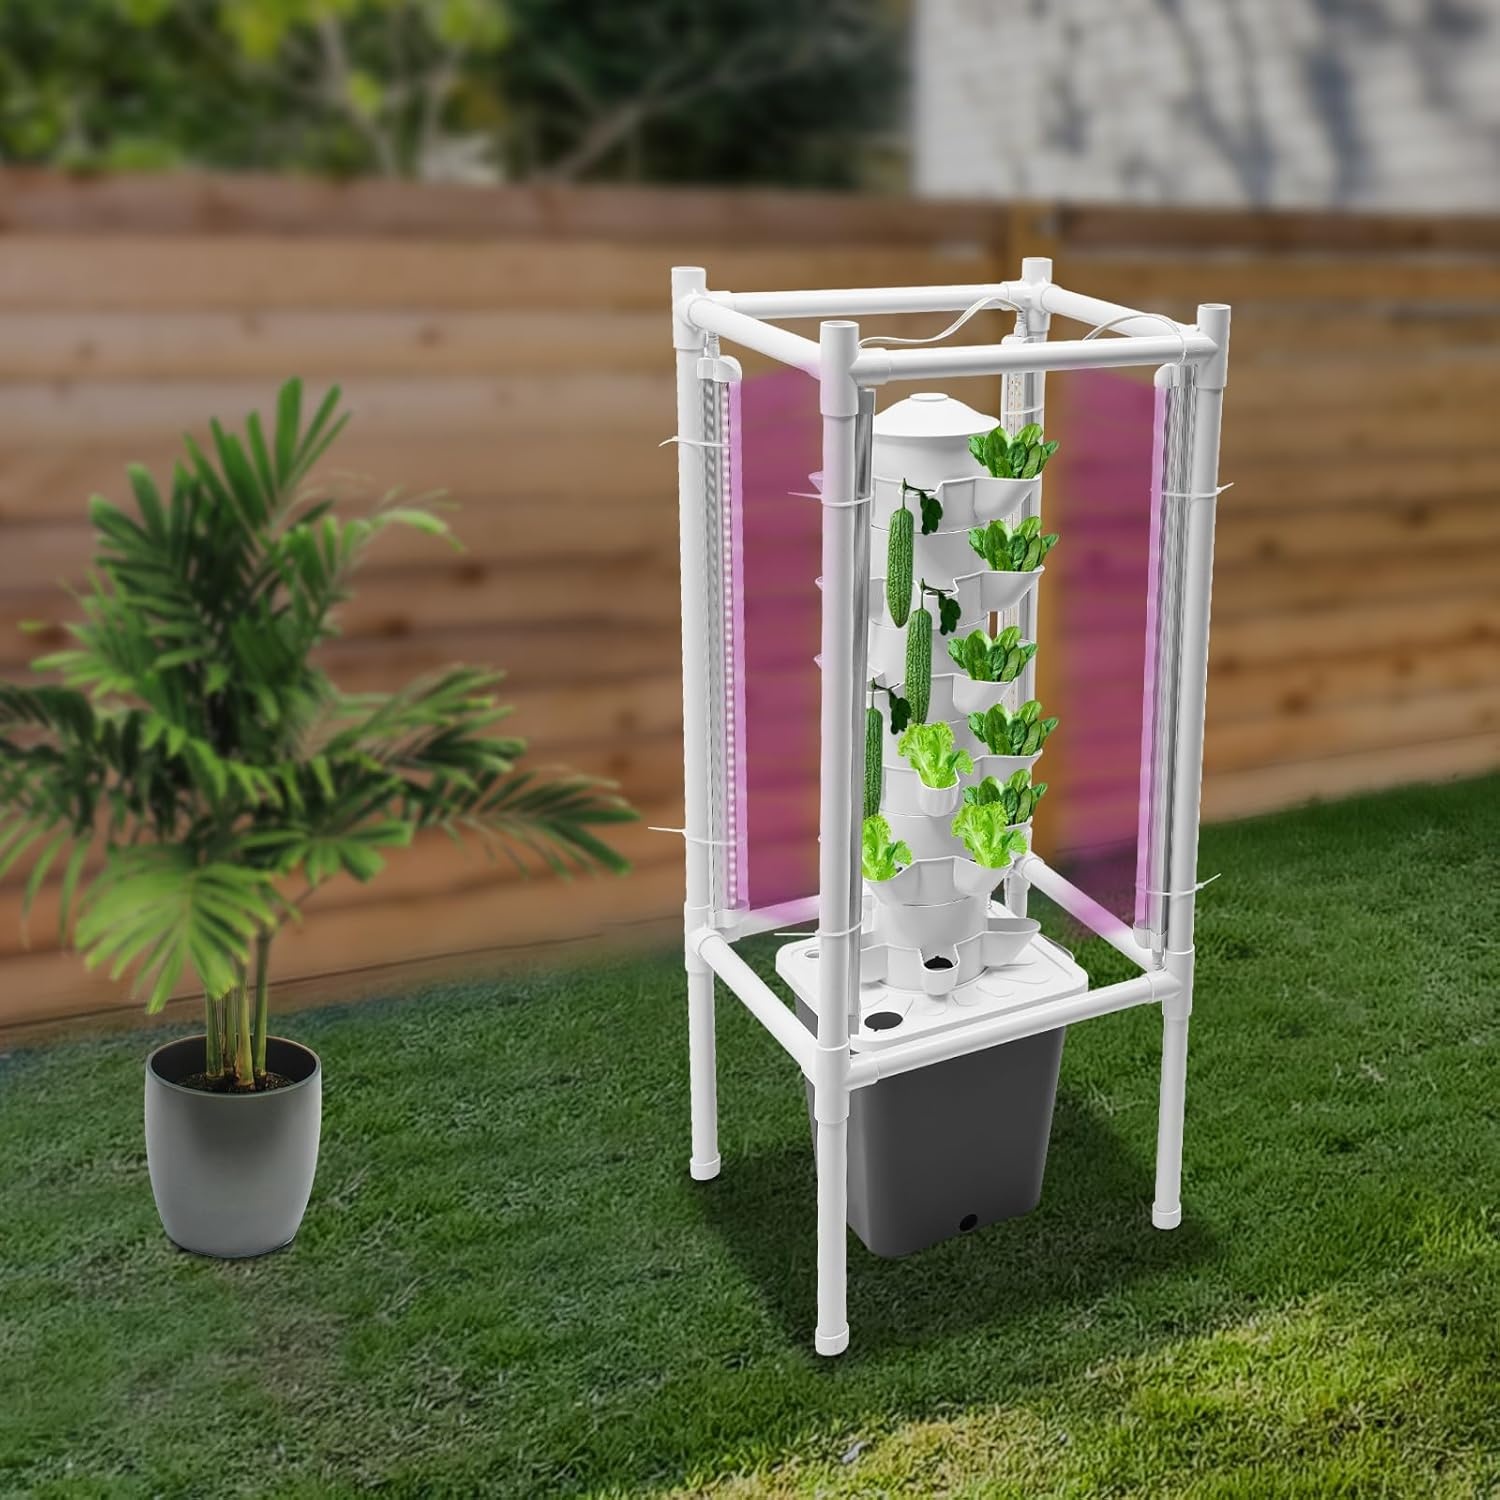
Hydroponic Growing Tower System Kit, 30-Plant Vertical Hydroponics Garden Tower with LED Grow Light, for Outdoor Indoor Herbs Fruits Vegetables Smart Garden Planter Kit
Overview Material : Polypropylene (PP) Color : White&gray, 30 Holes Style : 30-Plant Hydroponic Tower Growing System Vertical Garden Kit Brand : LIANDU-US Pattern : Hydroponic Garden Tower About this item 【MAXIMIZE YIELD IN MINIMAL SPACE】Featuring a compact vertical design with 30 planting spots across six tiers, this hydroponic system maximizes growing capacity while saving floor space. It is ideal for various settings like homes, offices, balconies, or rooftops, and supports a wide range of plants including leafy greens, herbs, vegetables, and strawberries. 【EFFORTLESS OPERATION & LOW MAINTENANCE】Designed for ultimate convenience, this soilless system requires no tilling or weeding and operates odor-free. Simply plug in for continuous, automated operation. The easy-to-clean design with removable parts and a large 2.64-gallon water tank minimizes refills and upkeep, saving you time and labor. 【OPTIMIZED GROWTH ENVIRONMENT】Ensure thriving plants with 24/7 360-degree UV LED illumination and a vertical tower structure that enhances oxygen flow to roots. Constructed from food-grade PP material, it provides a safe, healthy, and durable environment for accelerated plant growth without pesticides. 【STURDY & WATER-SAVING DESIGN】Built with reinforced joints and four anti-slip foot mats for superior stability, preventing collapses. The automated watering system delivers water evenly to each plant, drastically reducing waste and promoting efficient water usage for sustainable gardening. 【QUICK ASSEMBLY & VERSATILE APPLICATION】Set up in minutes with a simple, glue-free installation process. Perfect for growing tomatoes, cucumbers, strawberries, lettuce, chilies, mint, peppers, rosemary, and more in any indoor or outdoor space, from gardens to balconies and offices.
Brand: LIANDU-US
Category: Home & Garden > Lawn & Garden > Gardening > Hydroponics > Hydroponic Systems > Deep Water Culture (DWC)